Louisbourg Garrison

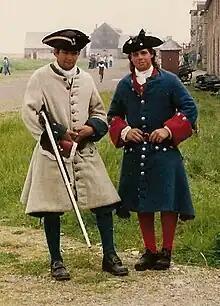
Historical reenactors of French marine and gunner of the canonnier-bombardier company at Louisbourg

The Louisbourg Garrison (which constituted the bulk of the Île-Royale Garrison) was a French body of troops stationed at the Fortress of Louisbourg protecting the town of Louisbourg, Île-Royale on Cape Breton Island, Nova Scotia. They were stationed there from 1717 to 1758, with the exception of a brief period (1745–1749) when the colony was under British control.